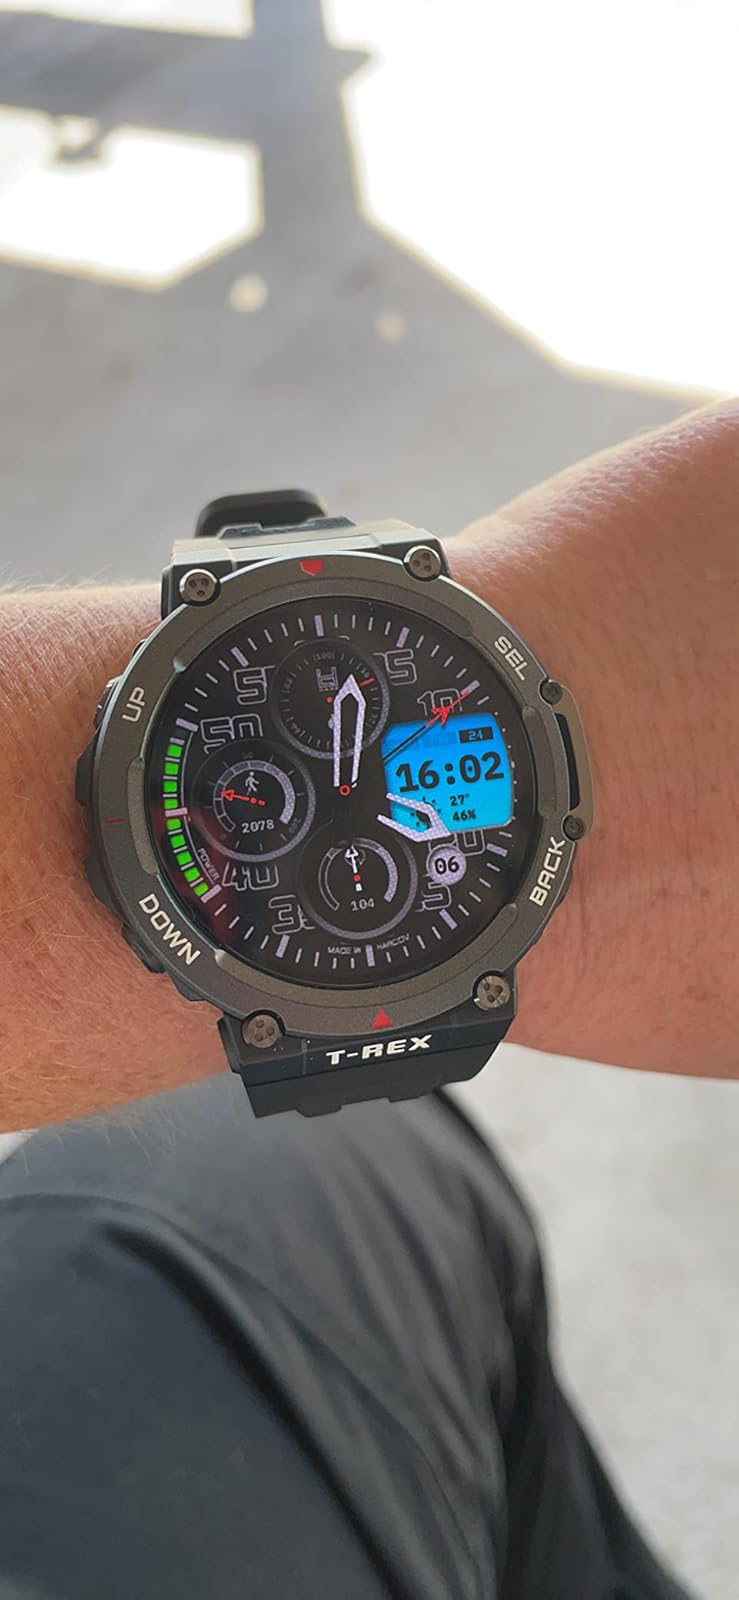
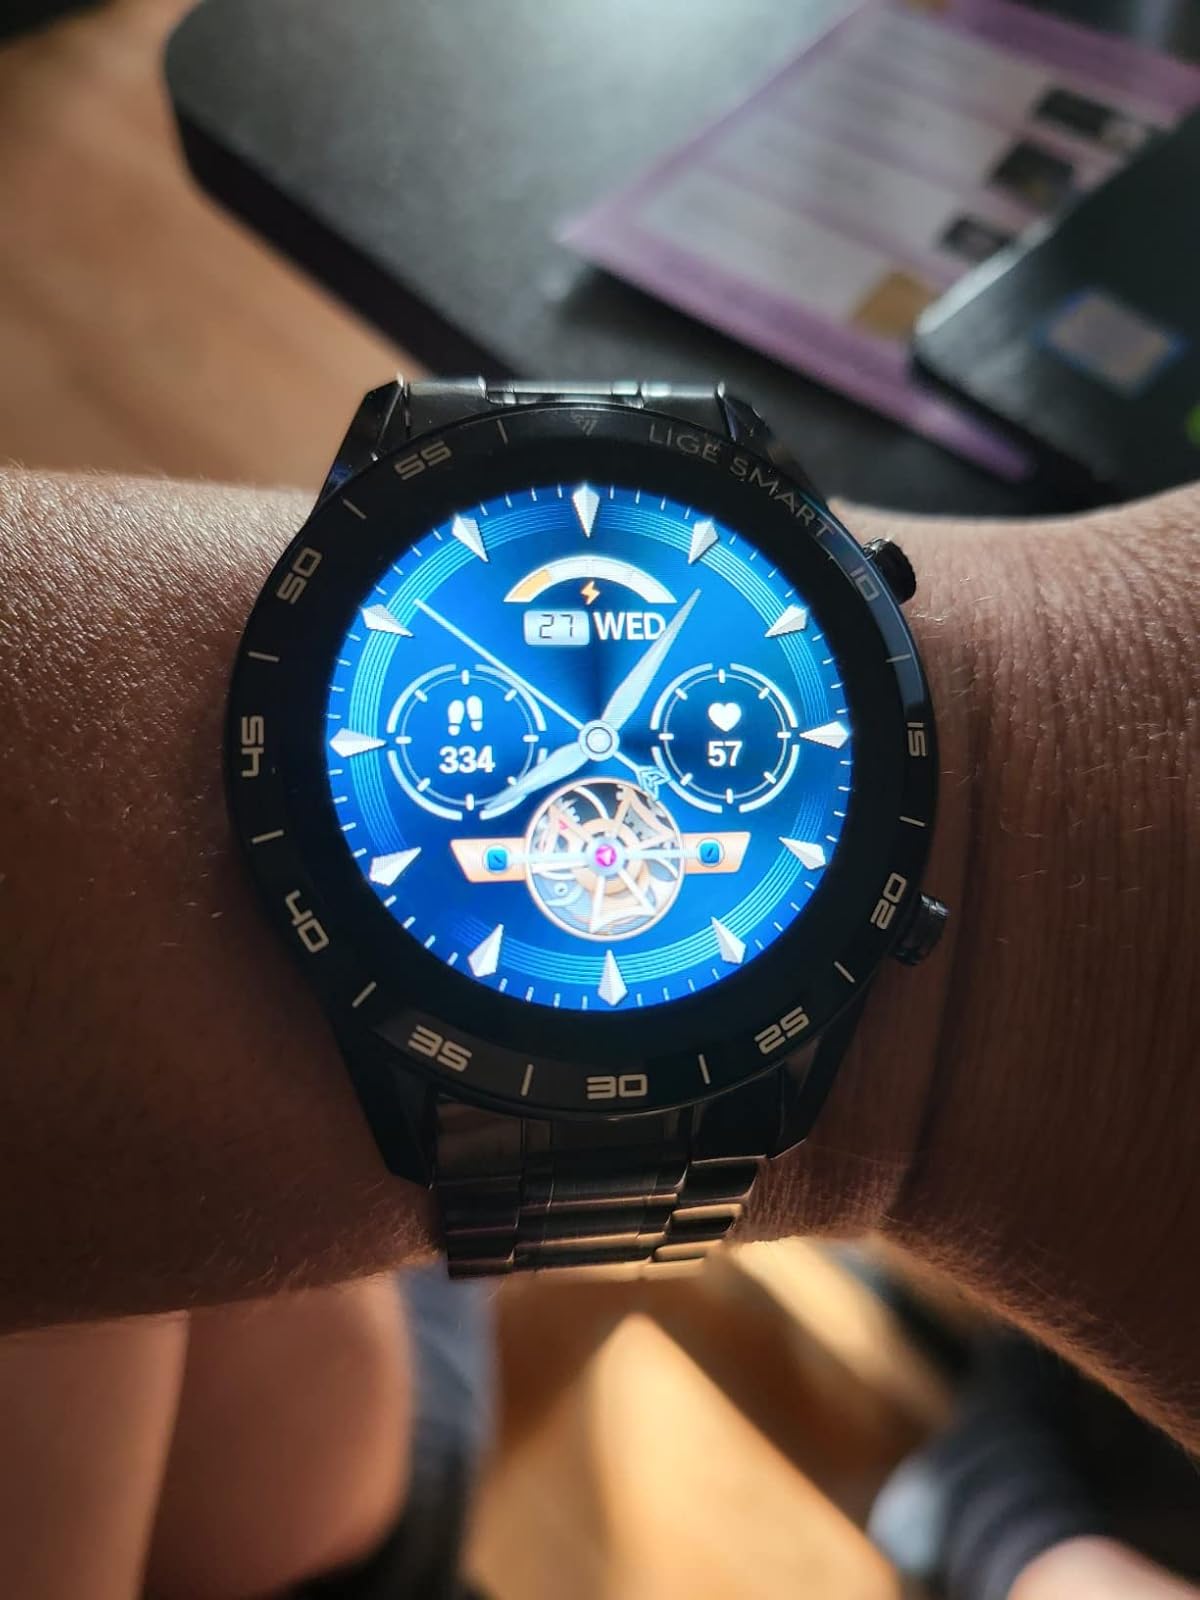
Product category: smartwatch
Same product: no